Creeslough

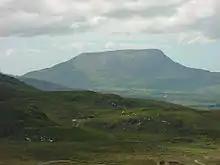
Muckish Mountain

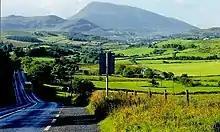
A view of the countryside around Creeslough with Muckish mountain in the background

Creeslough railway station opened on 9 March 1903, closed for passenger traffic on 3 June 1940, and finally closed altogether on 6 January 1947.